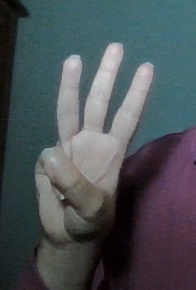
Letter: thaa